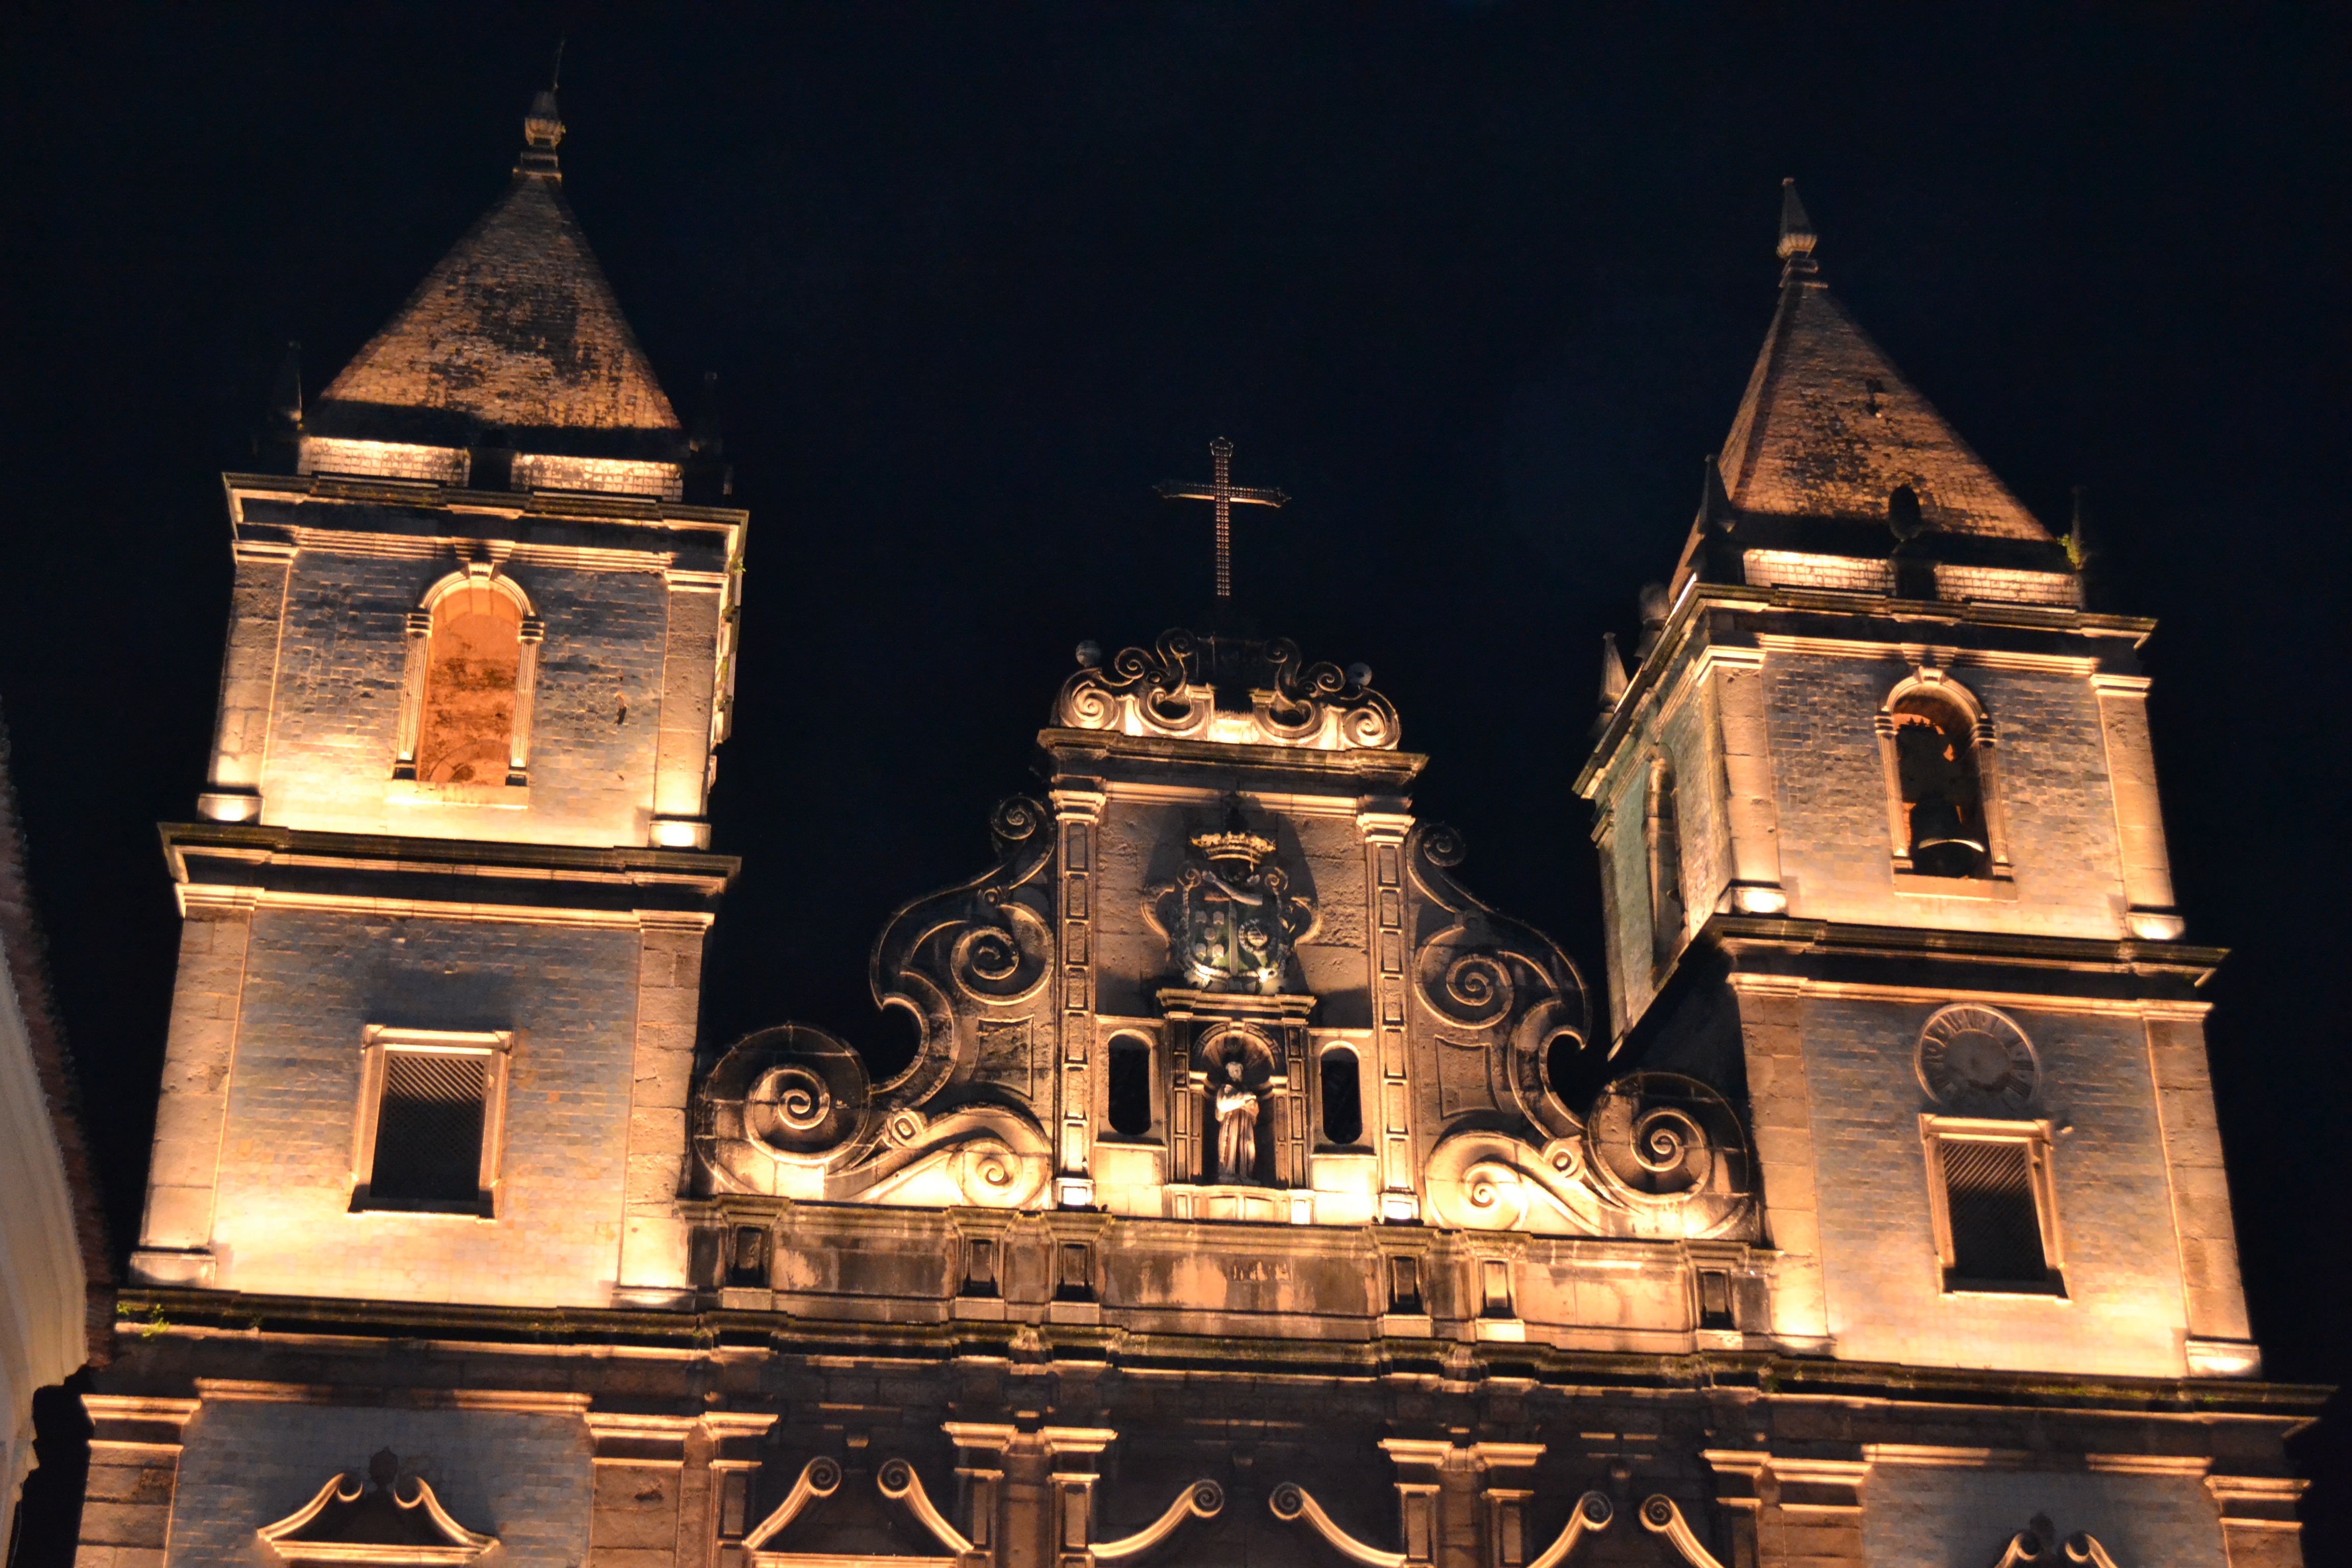
night, building, church, cathedral, place of worship, bahia, basilica, brazil, salvador